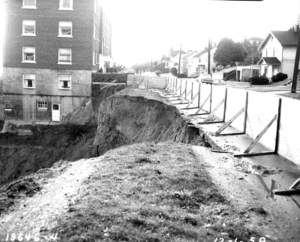
Un fontis est un effondrement du sol en surface, causé par la déliquescence souterraine progressive des terrains porteurs. Dans une cavité enfouie, naturelle ou anthropique, la pression des terrains de recouvrement et/ou la circulation de fluides peuvent provoquer la détérioration du ciel et des piliers de soutènement, ce qui peut occasionner à terme deux types d'effondrements en surface :